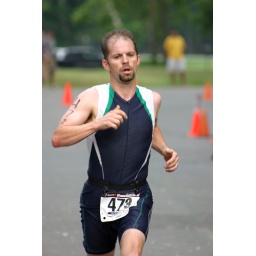
June 1st LR Sprint TRI with the swim in the ski lake and the bike and run on the NLR River trail